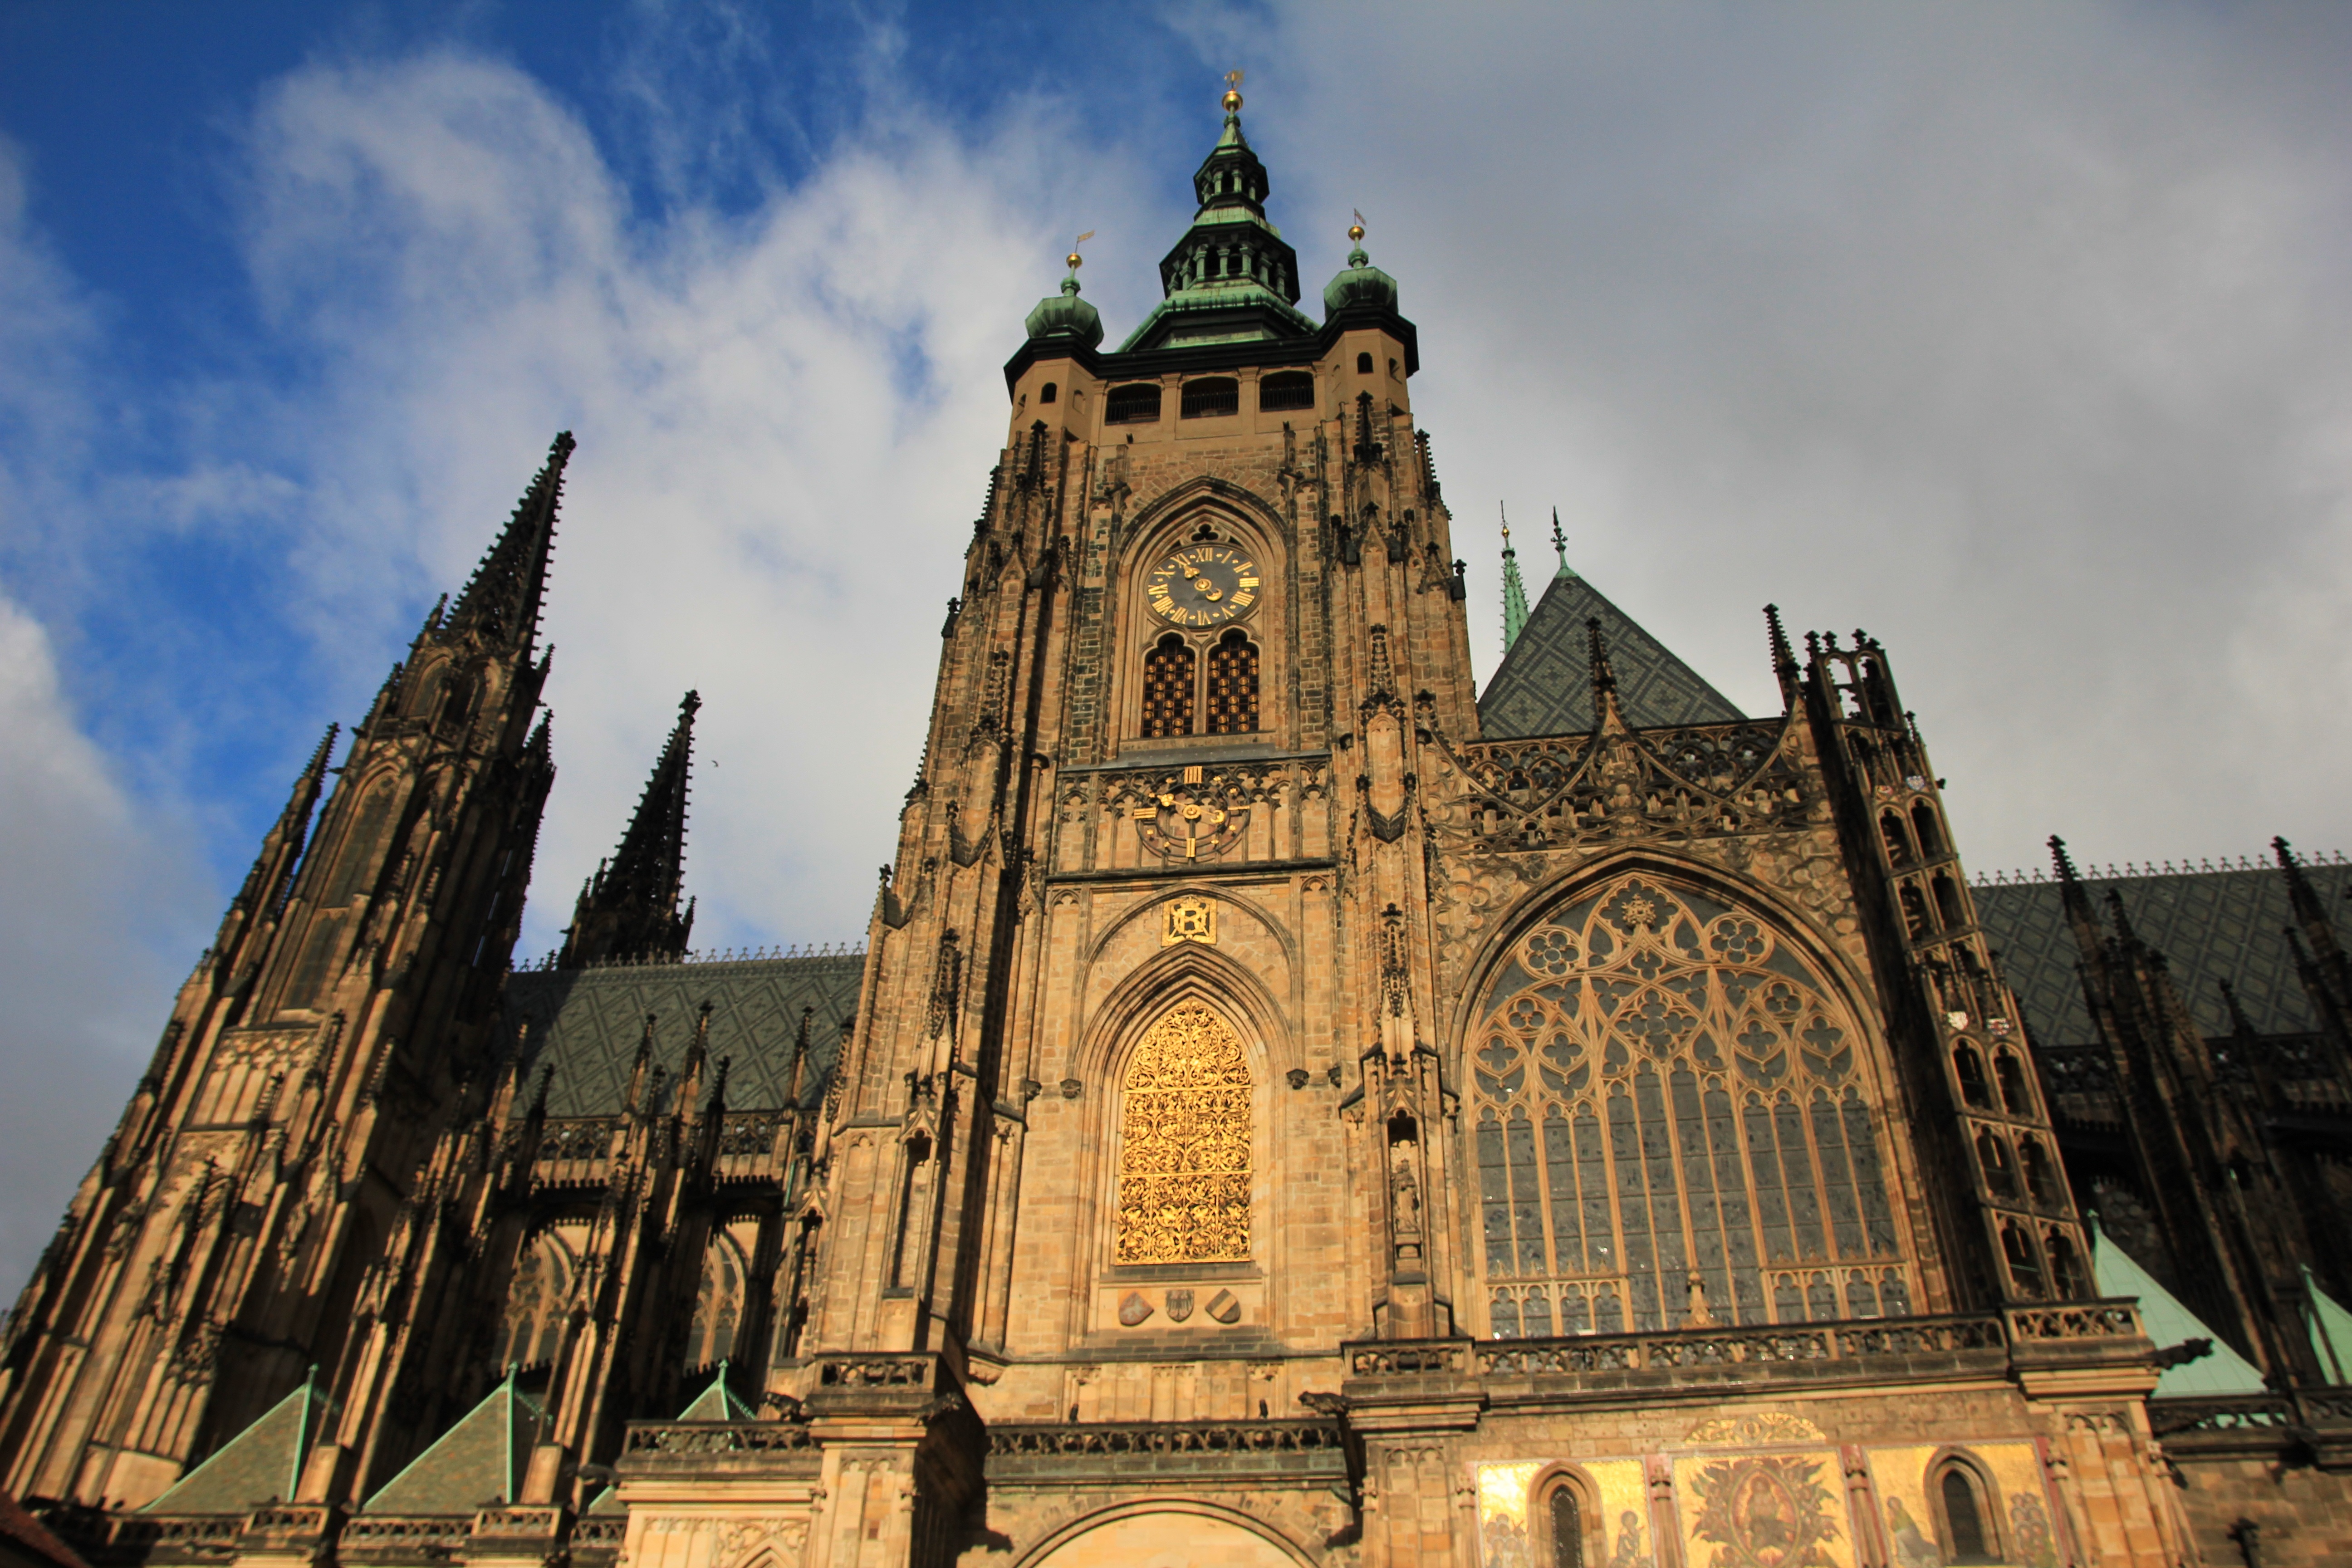
architecture, building, old, castle, landmark, church, cathedral, prague, gothic, place of worship, spire, steeple, basilica, czech, gothic architecture, prague castle